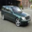
Label: automobile